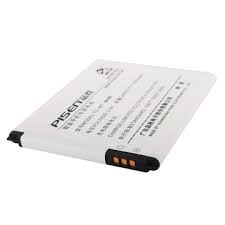
Waste category: battery